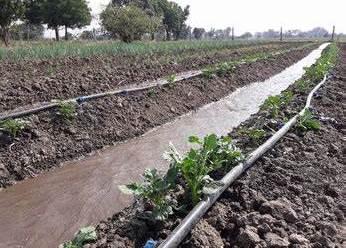
Shamba hili lina mitaro mirefu ya umwagiliaji, maji yanatiririka kwenye mtaro kati ya mistari ya mimea. Kuna mabomba ya umwagiliaji yamewekwa pembeni mwa kila mstari ya mimea ili kusaidia usambazaji wa maji.